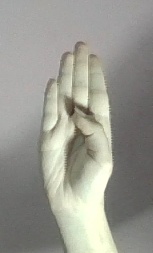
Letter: kaaf